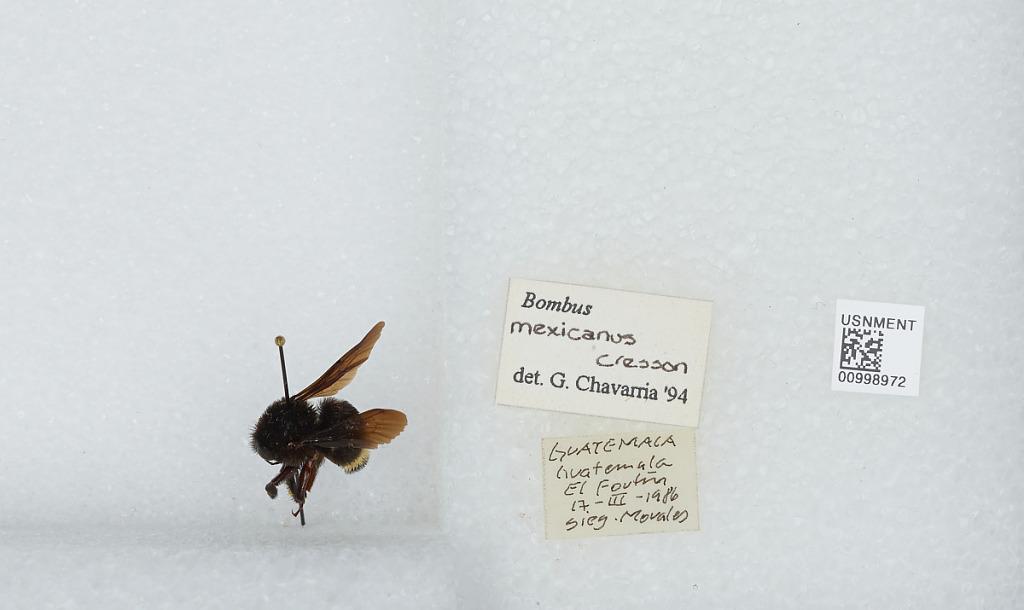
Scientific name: Bombus (Pyrobombus) mixtus Cresson
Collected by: S. Morales
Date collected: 1986-3-17
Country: Guatemala
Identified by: Chavarria, G.